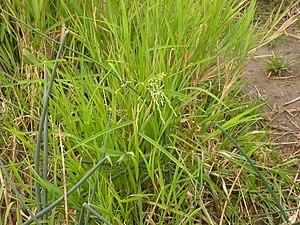
Leersia est un genre de plantes monocotylédones de la famille des Poaceae, sous-famille des Oryzoideae, à répartition pantropicale, qui comprend approximativement 18 espèces.